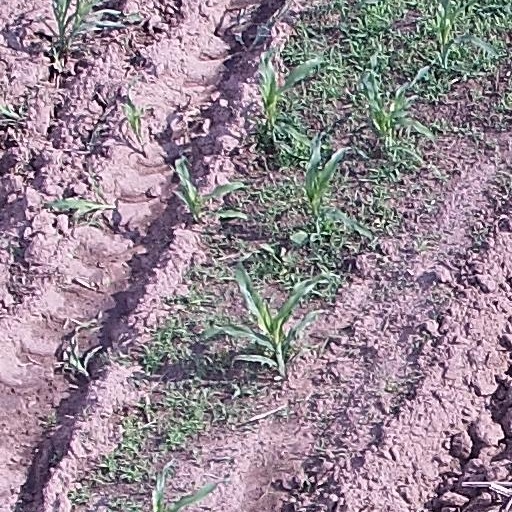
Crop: maize; corn